Basingwerk Abbey

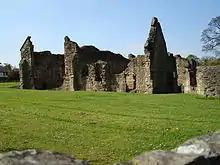

Since 1923, the remains of the abbey have been in state care. The ruins are part of Greenfield Valley Heritage Park, and are managed by Cadw. In common with most medieval monasteries, the abbey buildings were centred on a large church, with the domestic buildings of the monks in three ranges surrounding a cloister to its south. The majority of the buildings, including the church, were erected in the 13th century. The 50m long cruciform church has been reduced to foundations and low walls except for the south transept, where the west walls still stands high with one high window and the arch that led to the south aisle. Of the buildings round the cloister more remains, as they were converted to a house after the Dissolution. Immediately south of the church is the sacristy, then the chapter house. This is a 12th century room, to which a vaulted eastern section was added, divided by an arcade of two round arches which still stands. Around the walls is the bench on which the monks sat for chapter meetings. To the south is the dormitory undercroft, and to the south of that a warming room was added in the mid-13th century. This end of the range was heavily rebuilt in the later middle ages, with the vault being removed and a new hall and chamber built. Over this range stood the monks' dormitory, of which part of the side walls still stand, with lancet windows. Extending east from the south end of this range is another range of uncertain date, possibly incorporating the infirmary or abbot's house. In the south range are the staircase up to the dormitory, and the refectory. In the normal Cistercian manner, this is aligned north-south, perpendicular to the body of the range. It was a high-quality chamber, and elaborate lancets with Early English shafting survive in the west wall, along with the reader's pulpit and the hatch to the kitchen. Of the kitchen, and the entire west range, virtually nothing survives. The latter was separated from the cloister proper by a 'lane', as can be better seen at the Cistercian houses of Buildwas and Byland.